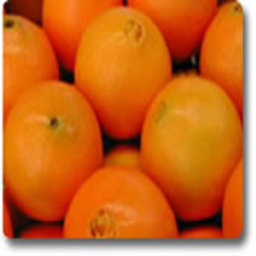
Label: Orange